Woodpeckers (2017 film)

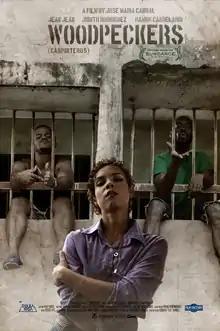
Film poster

Woodpeckers is a 2017 Dominican Republic drama film directed by José María Cabral. It was screened in the World Cinema Dramatic Competition section of the 2017 Sundance Film Festival. It was selected as the Dominican entry for the Best Foreign Language Film at the 90th Academy Awards, but it was not nominated. In 2017, Cabral won the Havana Star Prize for Best Director for the film at the 18th Havana Film Festival New York.